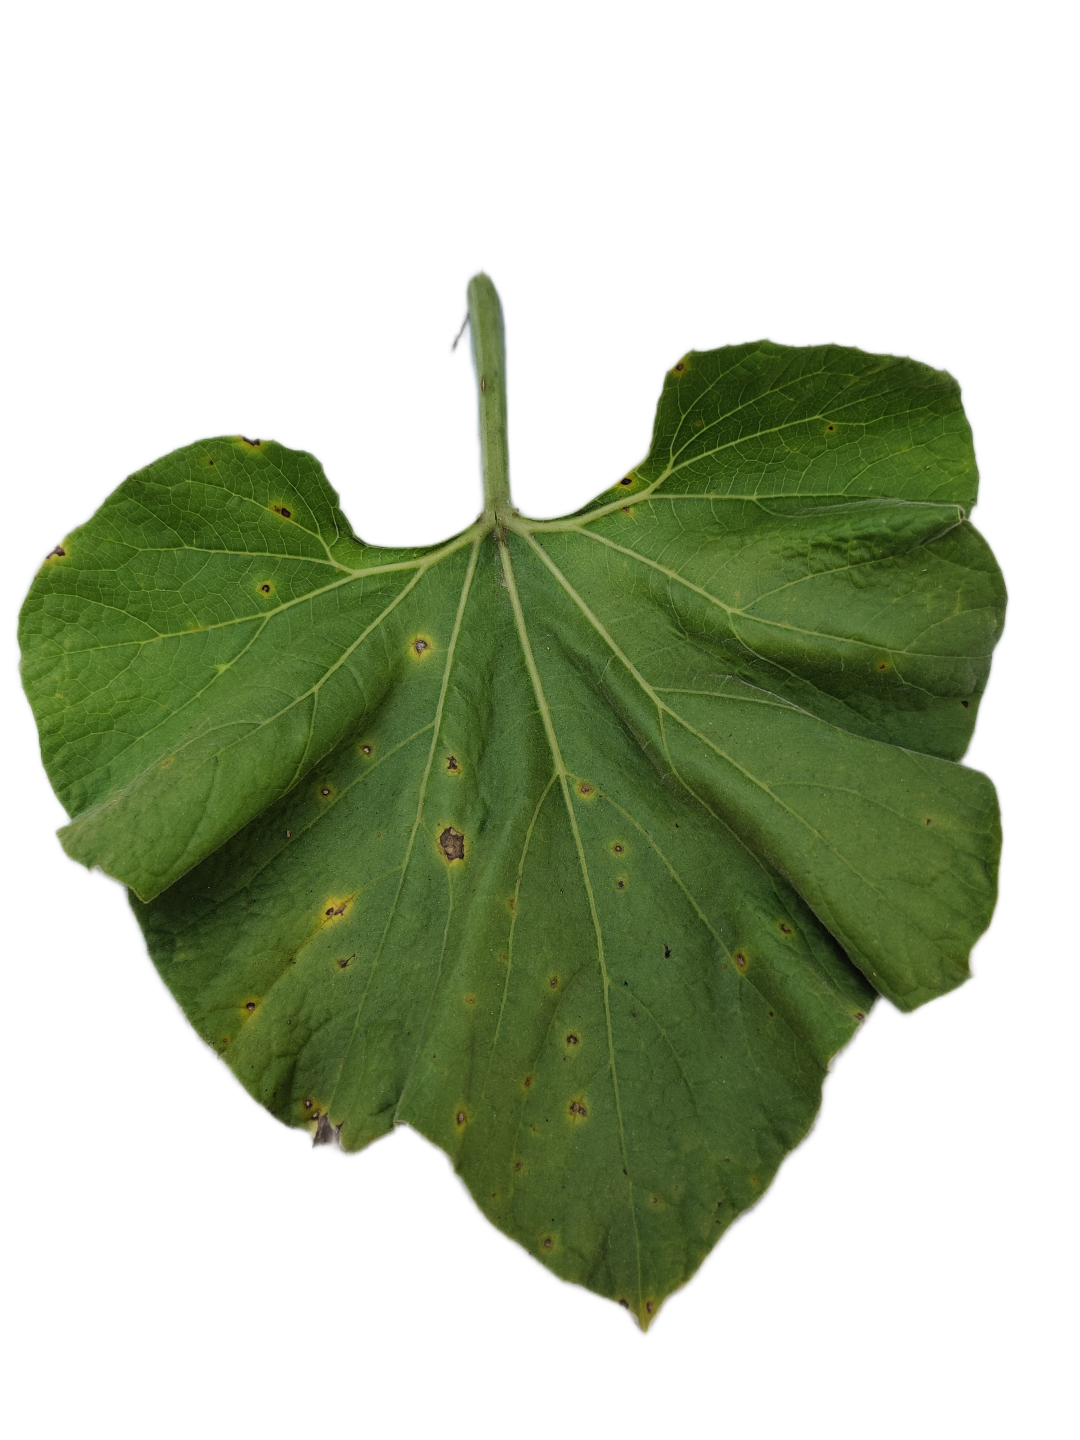
Crop: Bottle Gourd
Label: Alternaria_Leaf_Blight